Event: Nepal Earthquake
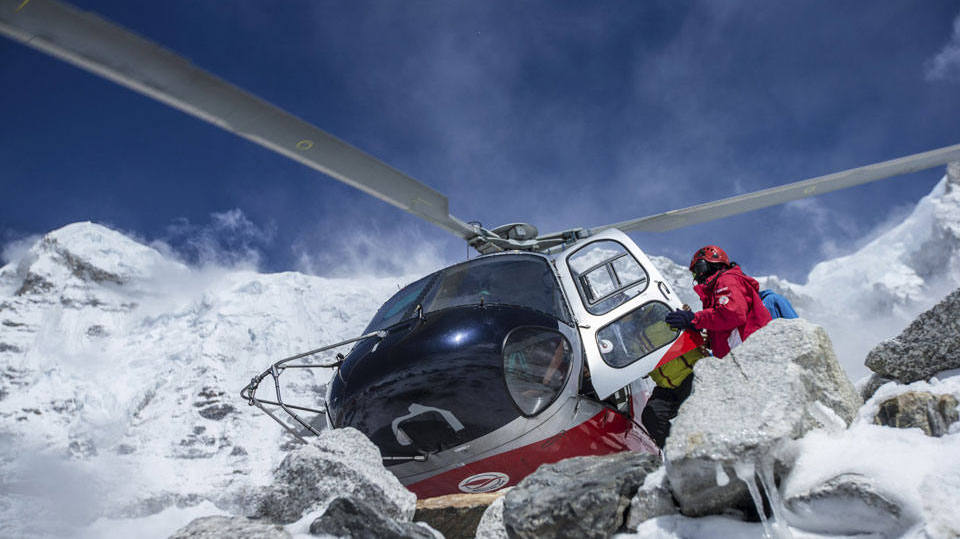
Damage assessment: no_damage